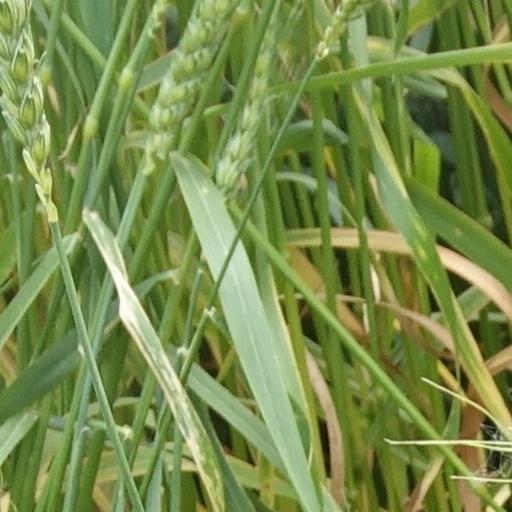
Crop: wheat